Panchatantra

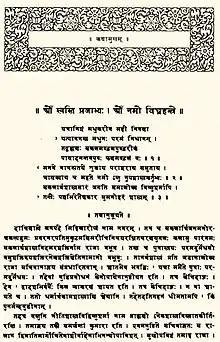
The first page of oldest surviving Panchatantra text in Sanskrit

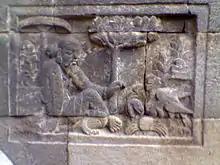
A "Panchatantra" relief at the Mendut temple, Central Java, Indonesia

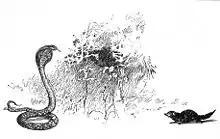
Book 5 of the "Panchatantra" includes a story about a mongoose and a snake, which was likely an inspiration for the story "Rikki-Tikki-Tavi" by Rudyard Kipling.

The Panchatantra (IAST: Pañcatantra, ISO: Pañcatantra, , "Five Treatises") is an ancient Indian collection of interrelated animal fables in Sanskrit verse and prose, arranged within a frame story. The surviving work is dated to about 300 CE, but the fables are likely much more ancient. The text's author is unknown, but it has been attributed to Vishnu Sharma in some recensions and Vasubhaga in others, both of which may be fictitious pen names. It is likely a Hindu text, and based on older oral traditions with "animal fables that are as old as we are able to imagine".